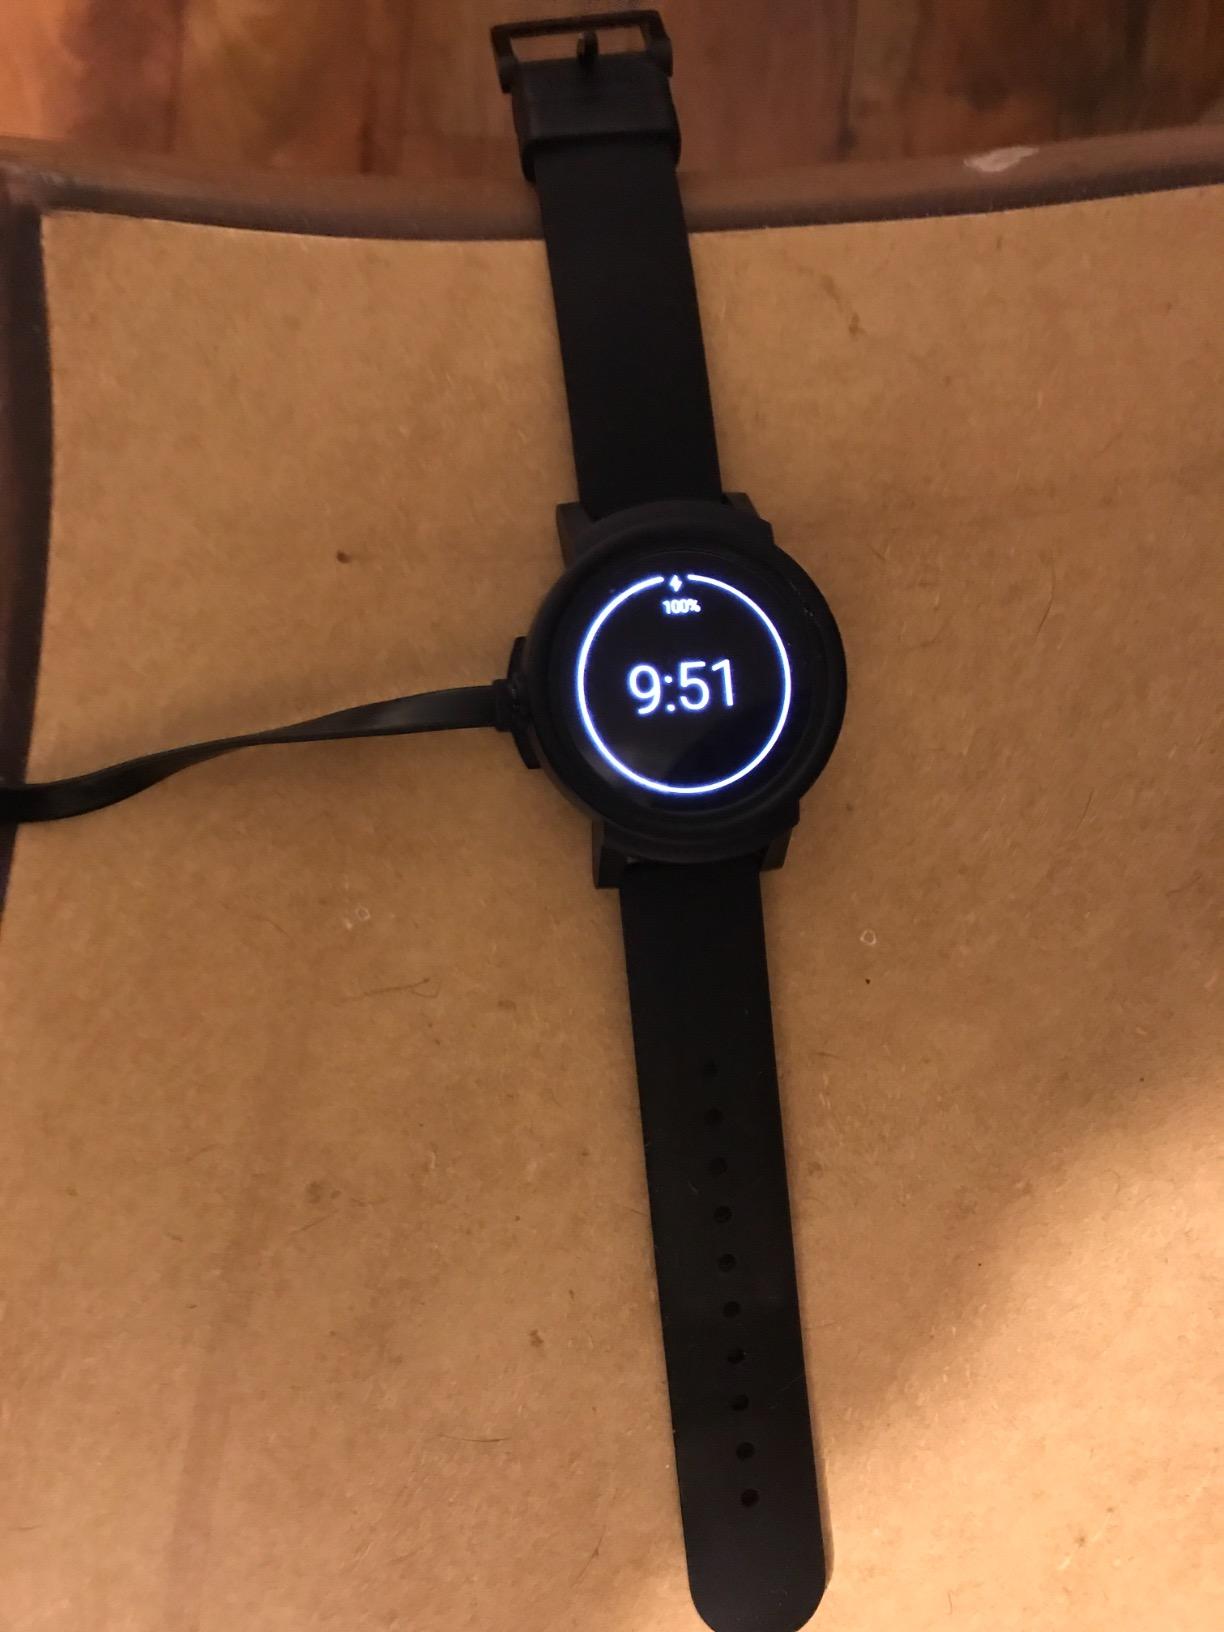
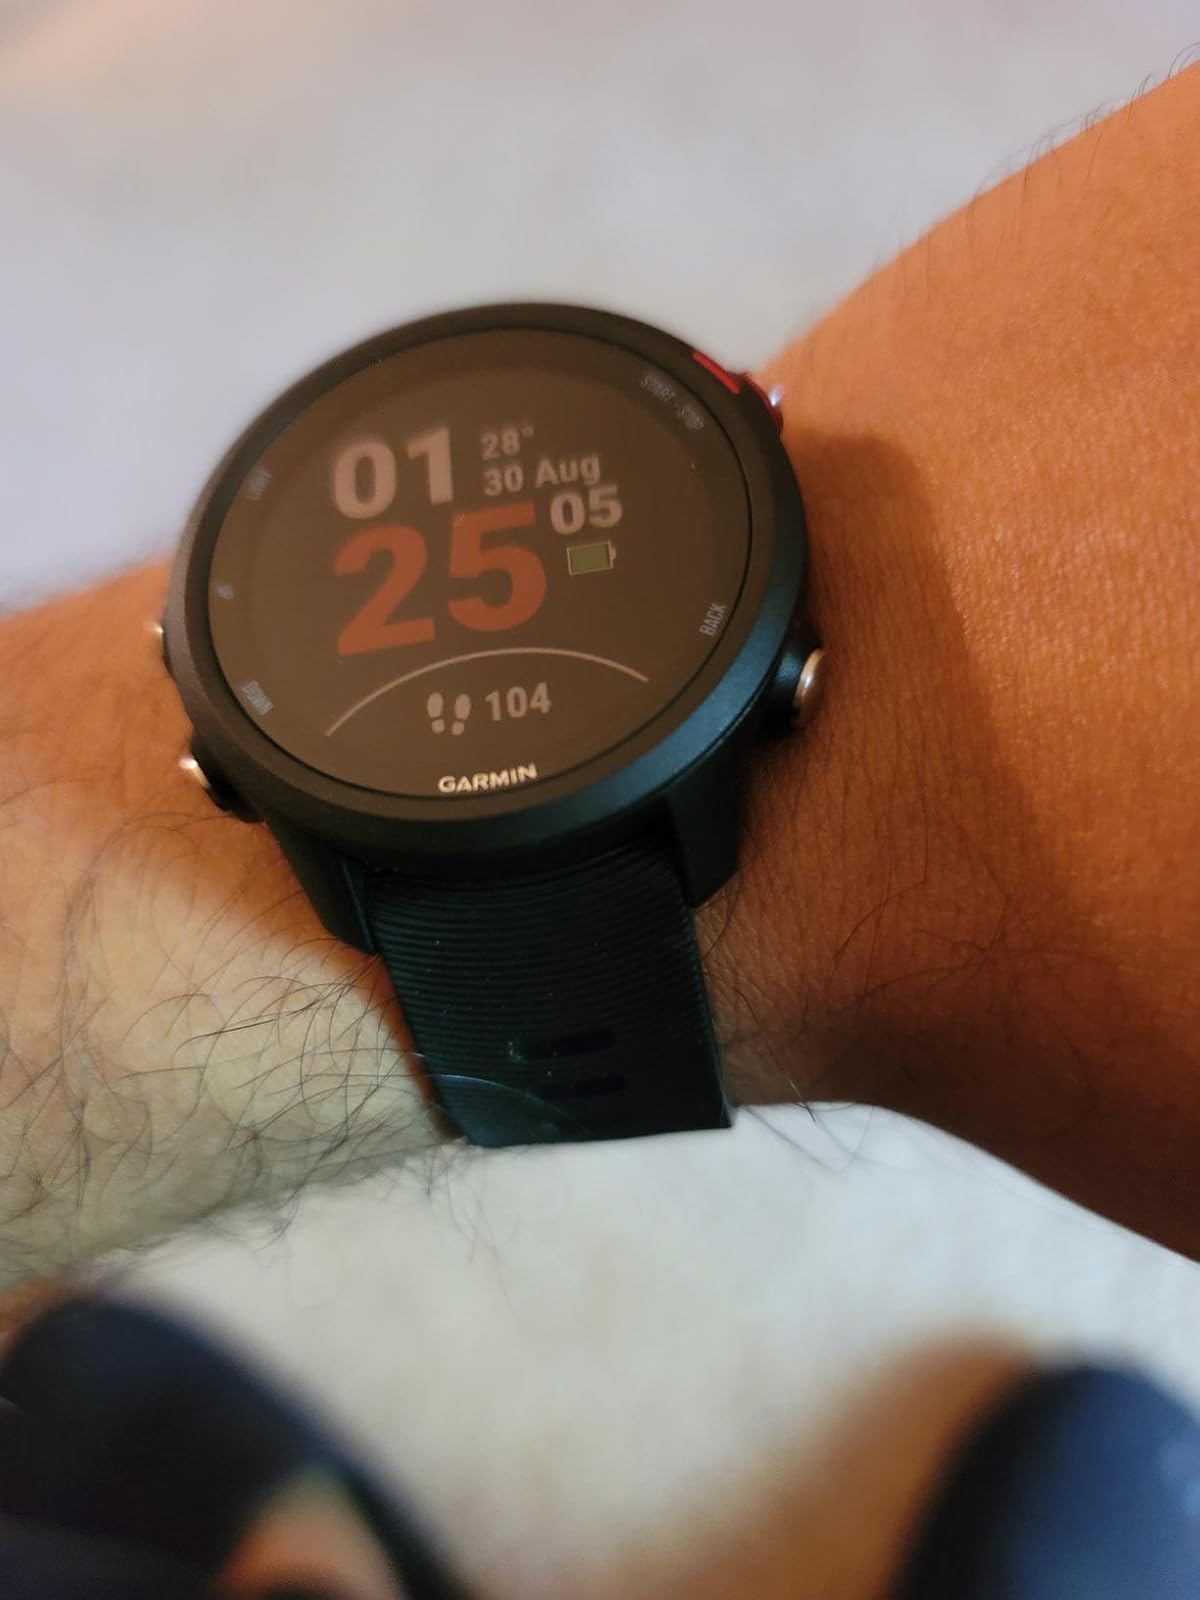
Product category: smartwatch
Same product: no